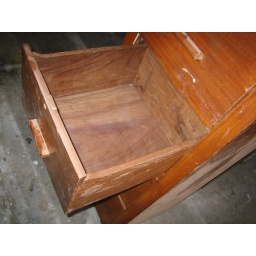
Inside the drawer of a wooden five-drawer filing cabinet. Sold by an antique dealer in the Philippines.